John Leffler

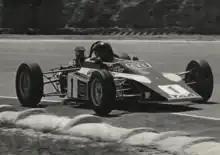
Leffler won the 1973 TAA Formula Ford Driver to Europe Series driving a Bowin P4a and a Bowin P6F (pictured)

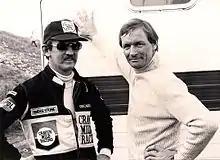
Leffler, pictured on the right with Allan Grice, in 1978

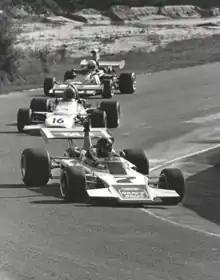
Bowin P8, driven by John Leffler

John William Myall Leffler (27 May 1940 – 11 June 2021) was an Australian racing driver. Leffler is best known for driving open-wheelers and winning the Australian Drivers' Championship in 1976.